Papanui railway station

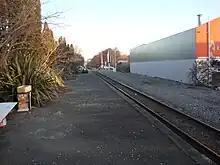
Looking towards the Harewood Road level crossing

The growing population served by the line in Christchurch and its satellite towns through which the line ran led to an increasing number of services provided to the likes of Papanui. By 1916, there were two passenger and three mixed trains passing through Papanui daily making return trips between Christchurch and Rangiora. This had improved to five passenger and one mixed return trains by 1927 with an additional midday battery-electric railcar service. Four southbound and five northbound passenger trains are listed on the 1943 timetable running every weekday between Christchurch and Rangiora, with a fifth early-morning southbound service added in 1949.